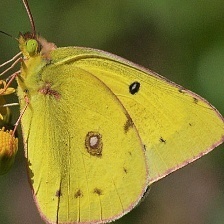
Species: CLOUDED SULPHUR
Butterfly family (ImageNet category): sulphur_butterfly